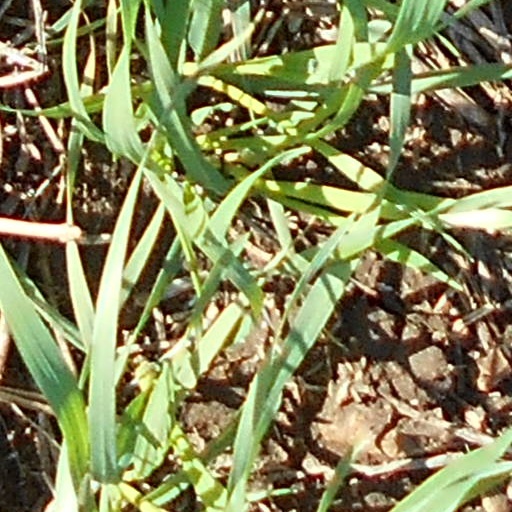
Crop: wheat